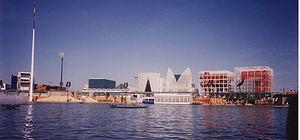
L’Exposition universelle de 1992 ou Expo '92, officiellement Exposition universelle de Séville 1992 s'est tenue du 20 avril au 12 octobre 1992 à Séville, en Espagne, sur l'île de La Cartuja. L'Exposition avait pour thème « L'Ère des Découvertes » et célébrait les 500 ans de la découverte de l'Amérique.